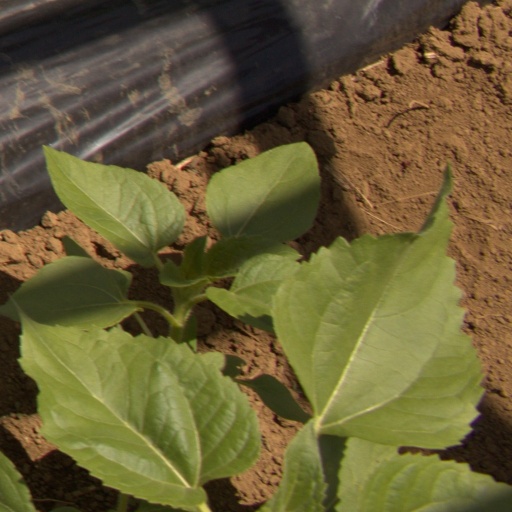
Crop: Jerusalem artichoke